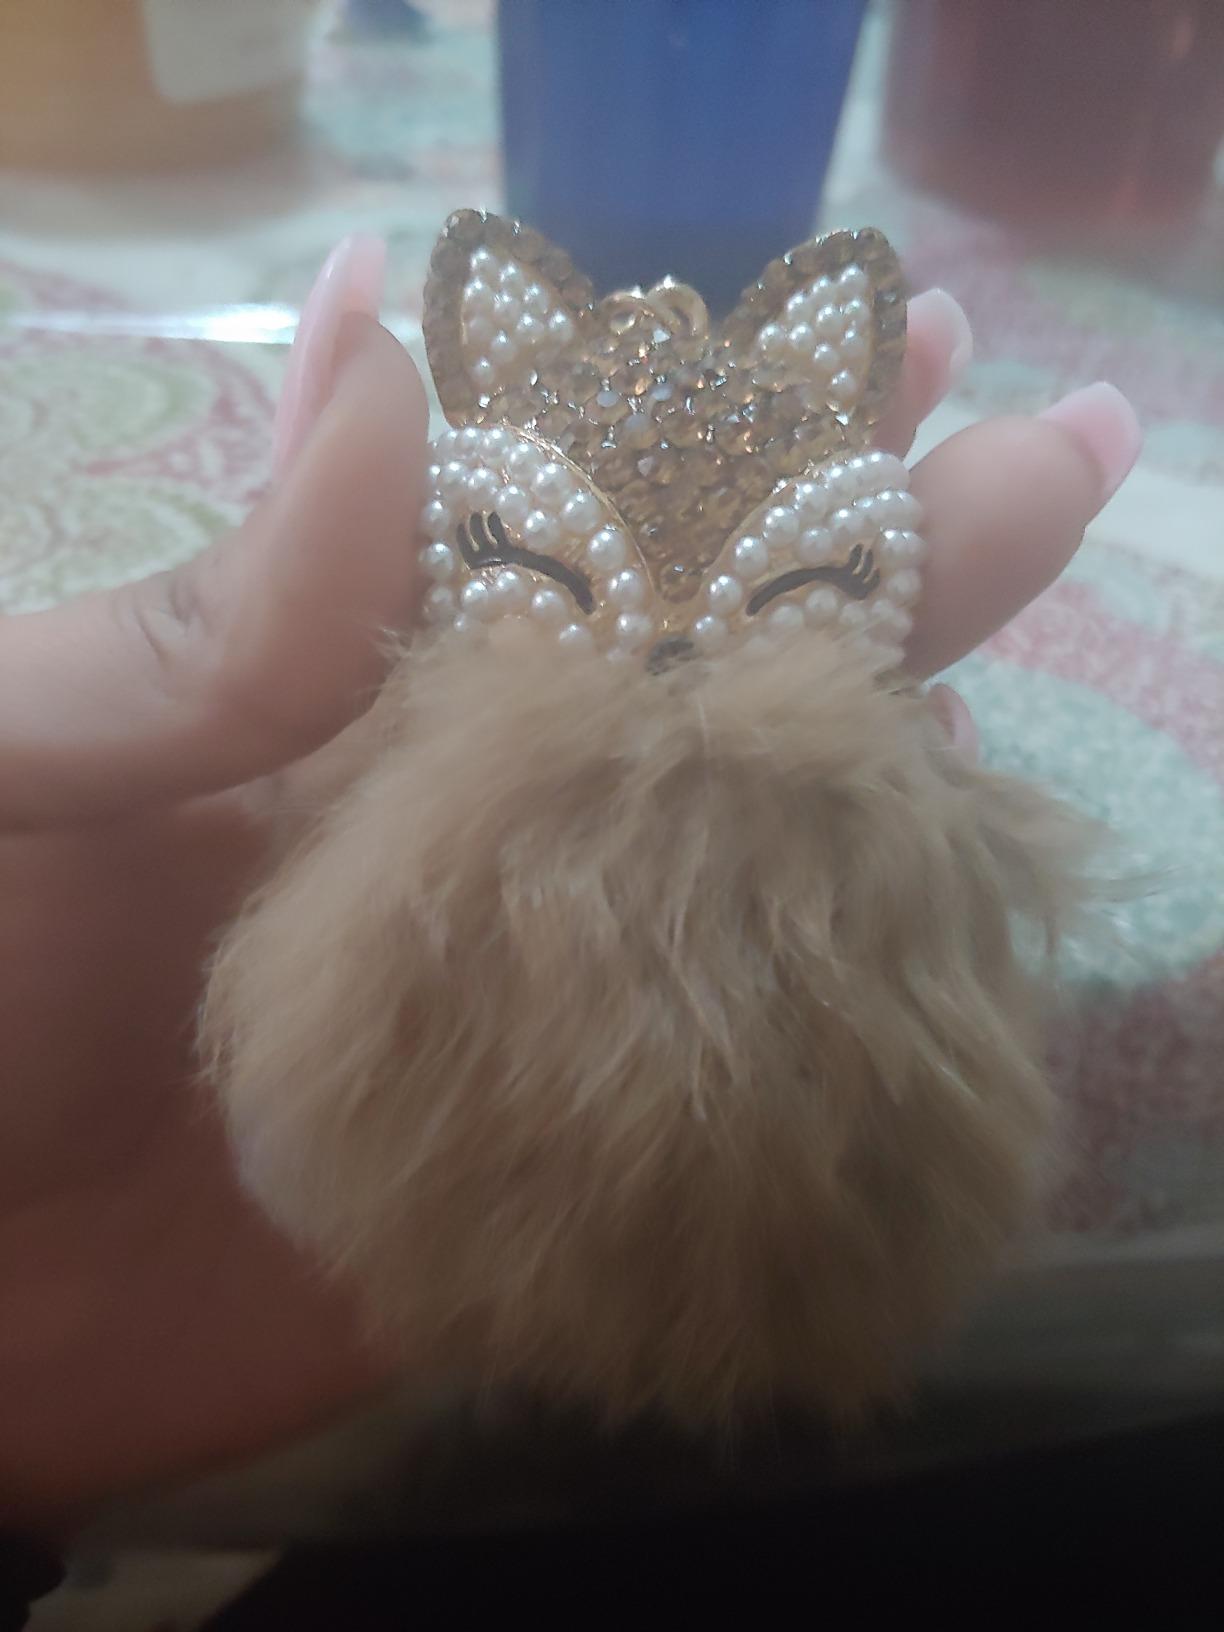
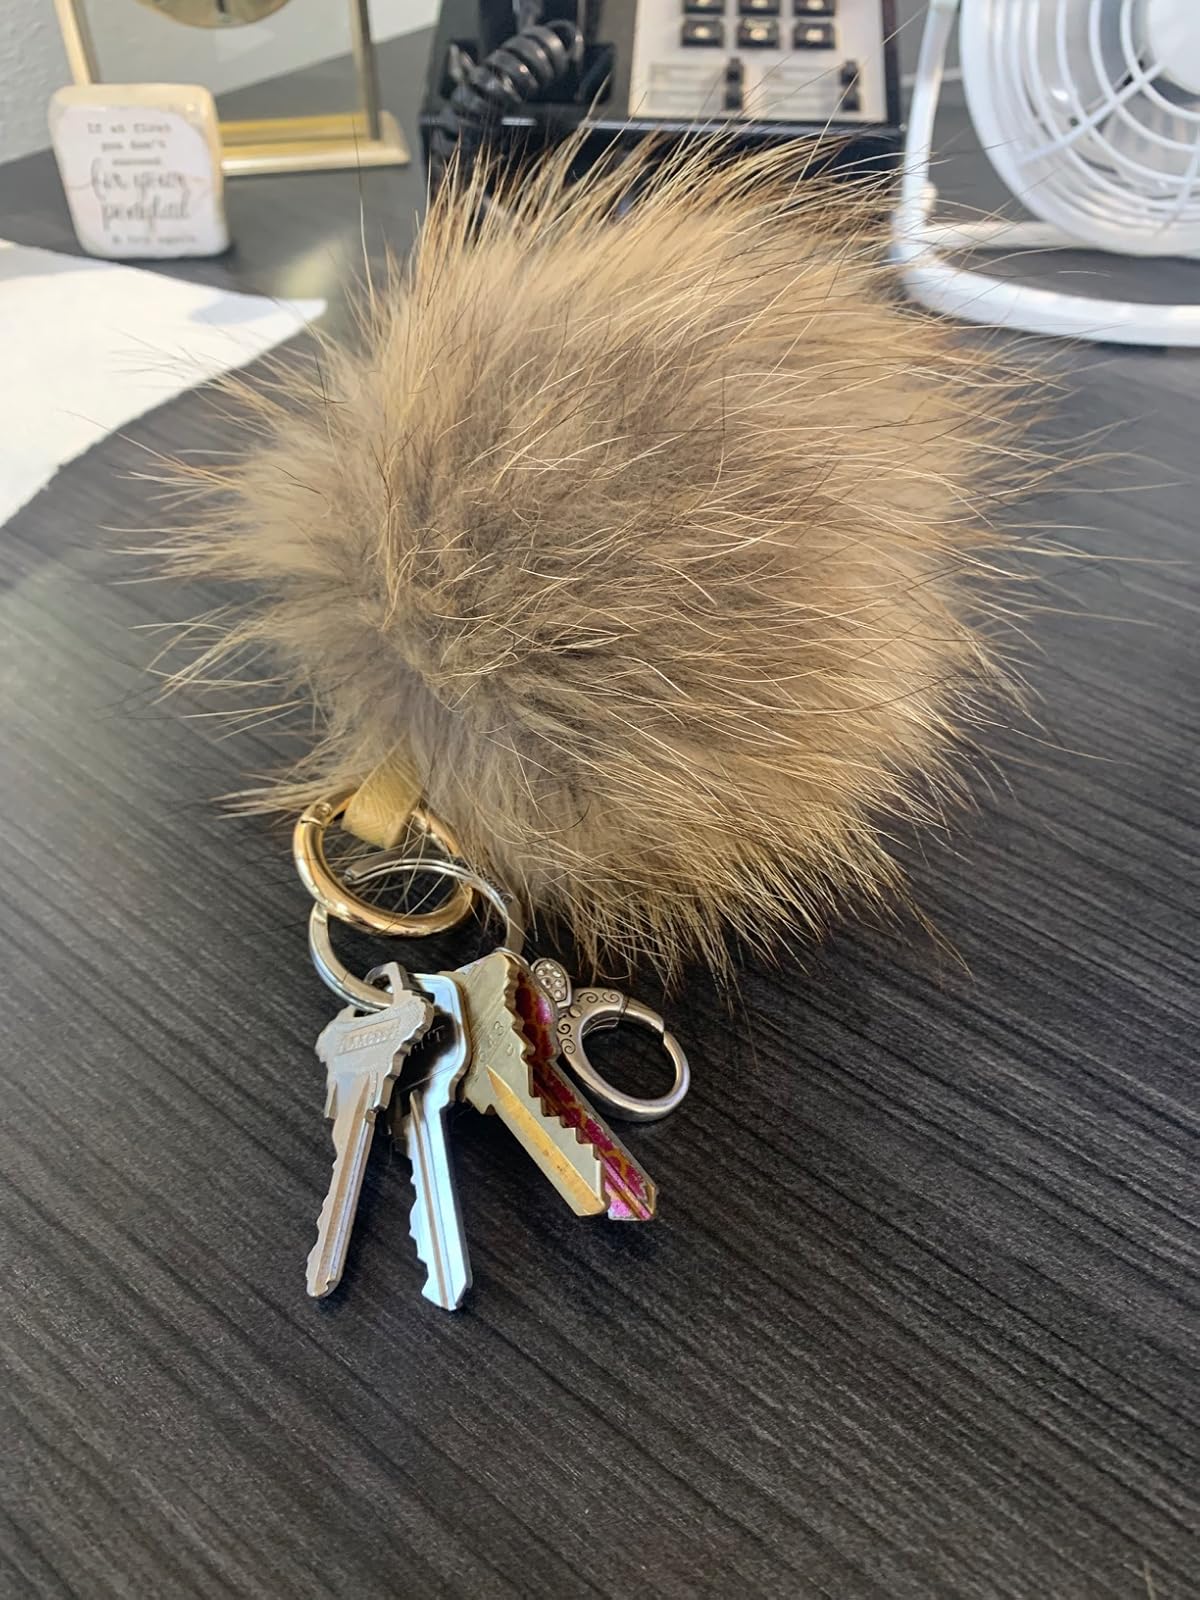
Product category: accessories_keychain
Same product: no